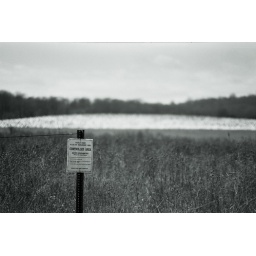
the white field in the background is thousands of snow geese.